Centre for International Education and Research

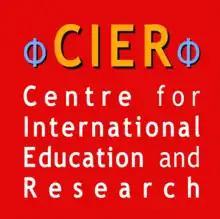
Educating for Global Justice

The Centre for International Education and Research (CIER) evolved in the 1950s, at the University of Birmingham UK, in the context of the involvement of British academics in the new international educational role of the United Nations.